Oleh Nemchinov

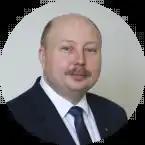

Oleh Mykolayovych Nemchinov (born 1 May 1977 in Lviv) is a Ukrainian civil servant and politician. On 4 March 2020, he was appointed as the Minister of the Cabinet of Ministers.